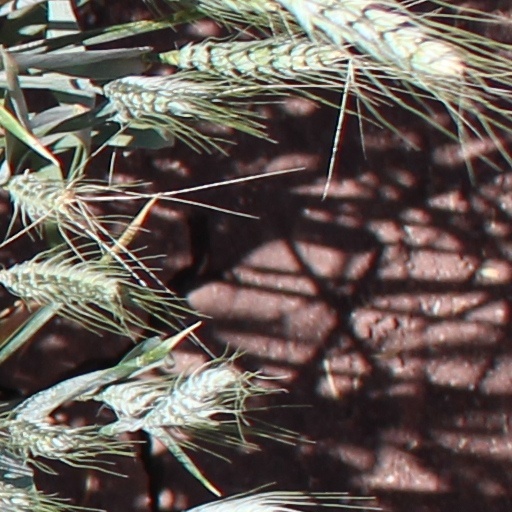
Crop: wheat